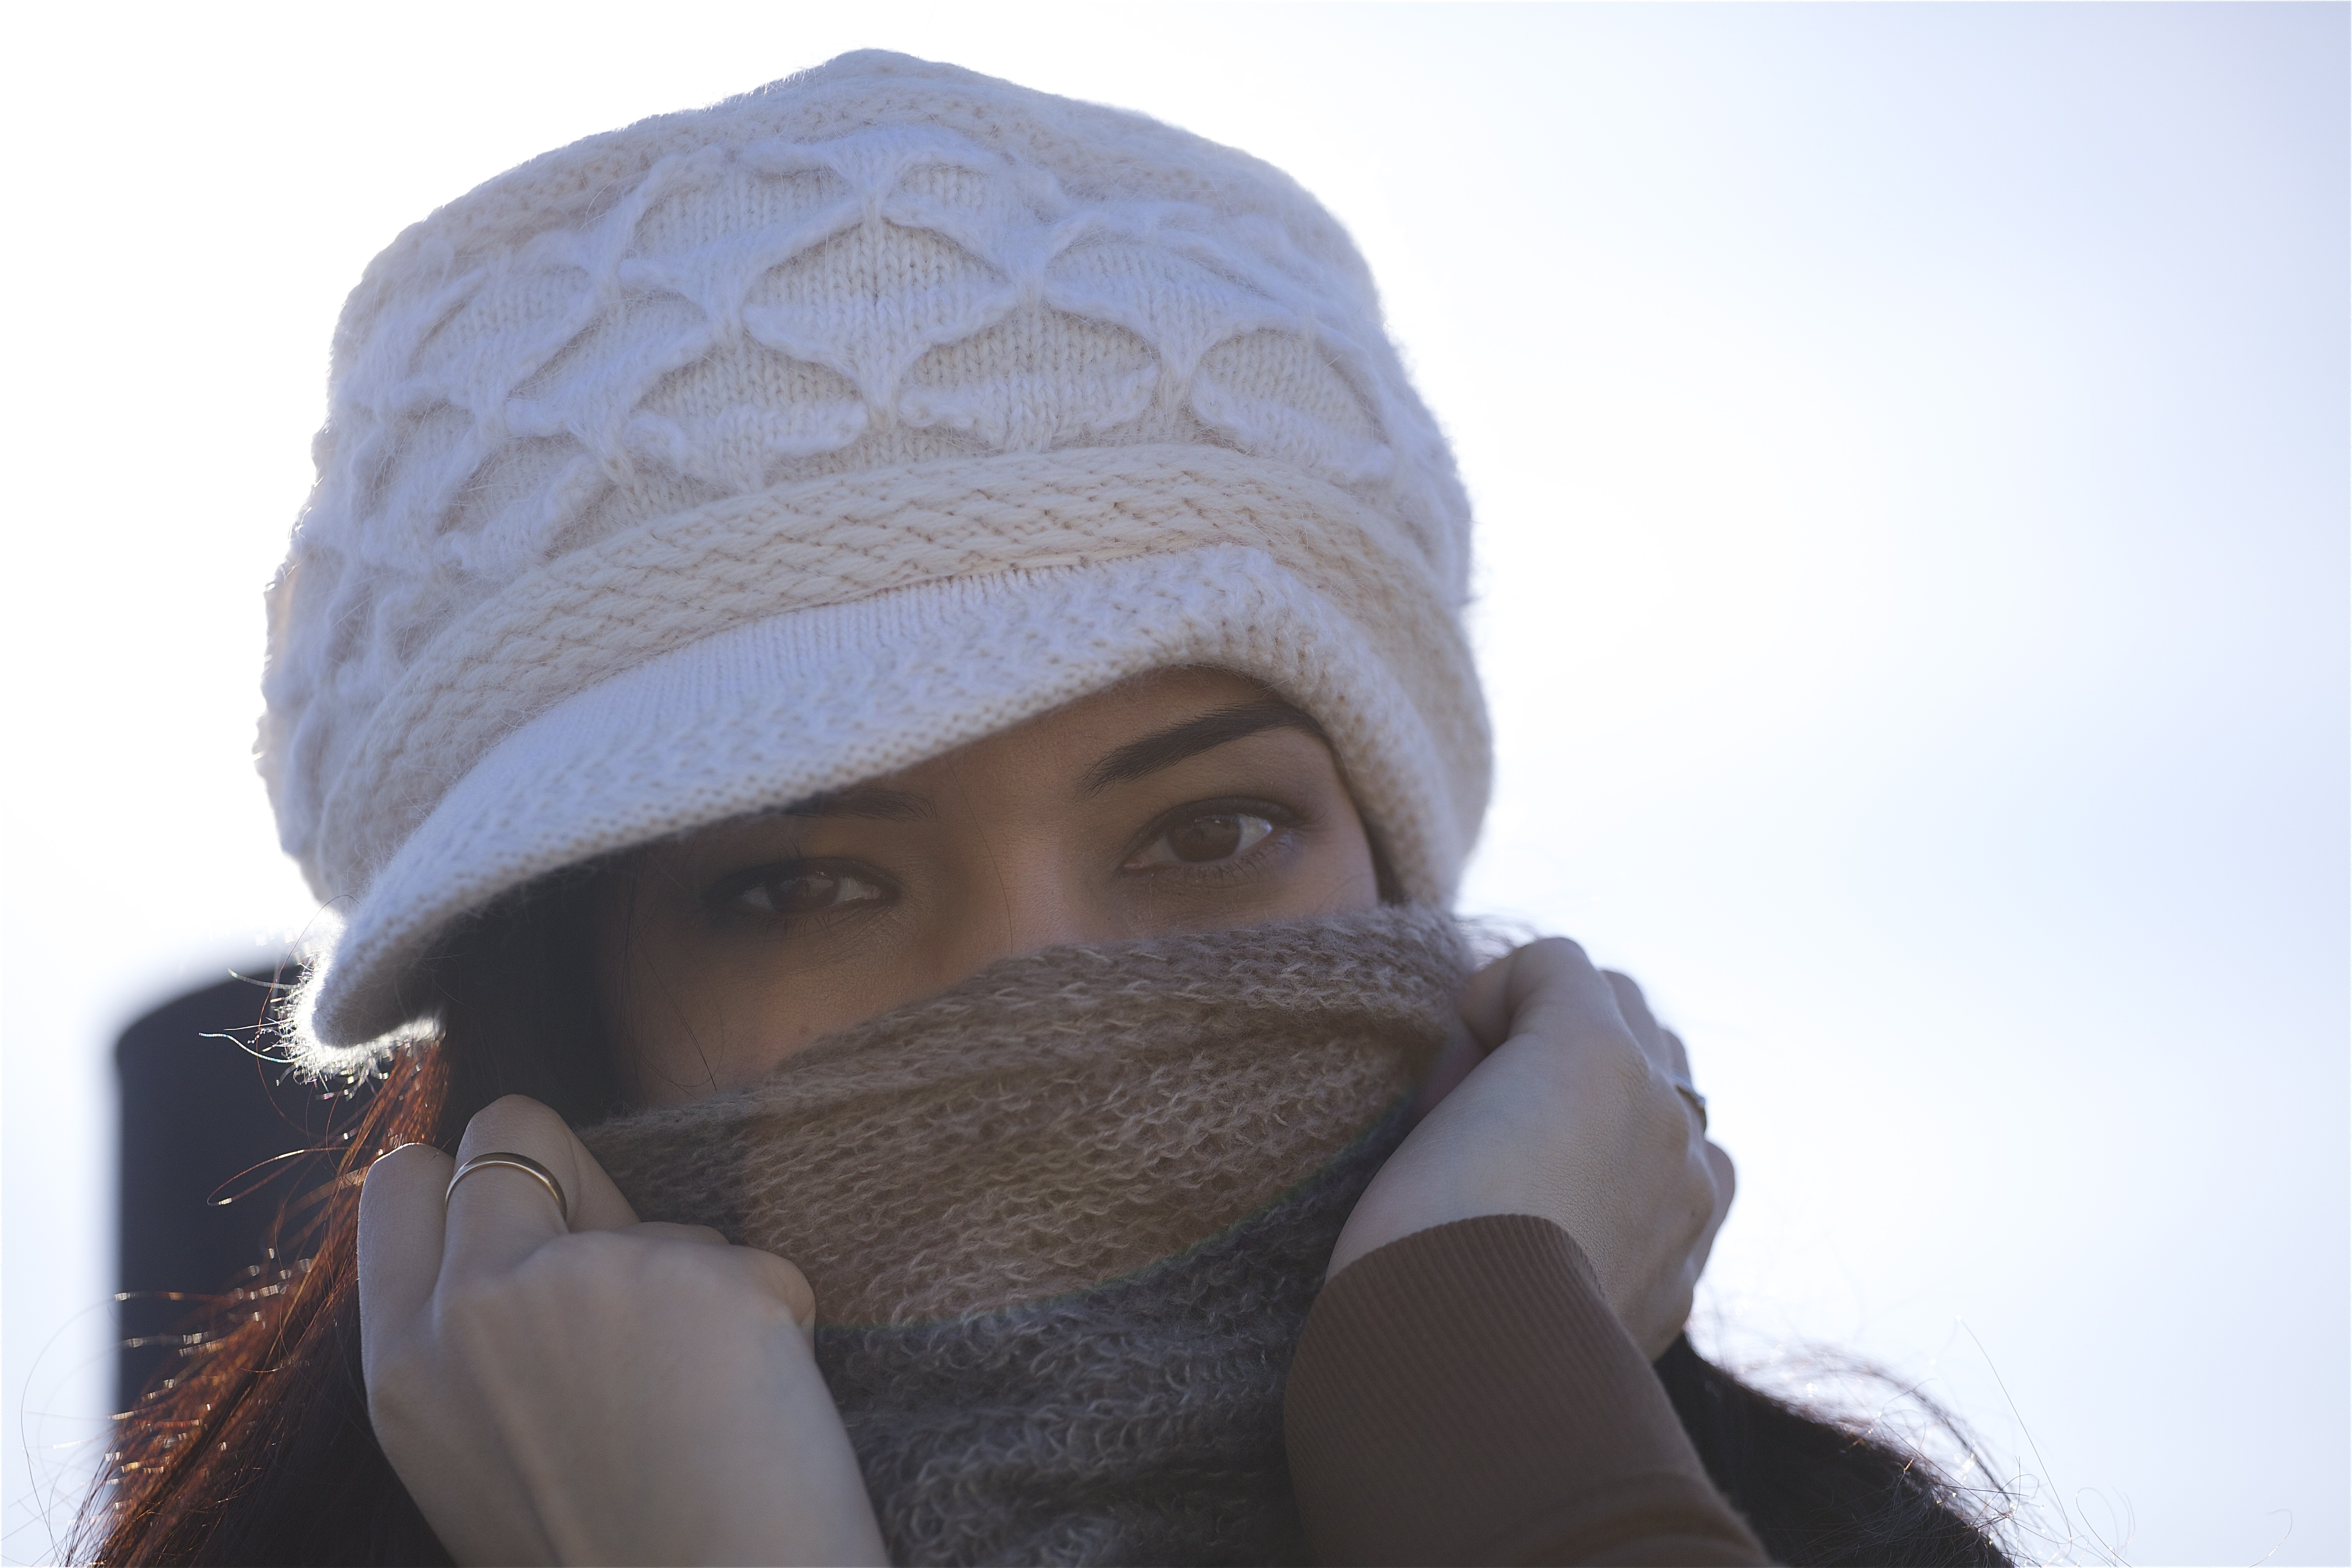
black and white, hair, portrait, hat, clothing, headgear, scarf, hairstyle, beard, beanie, eyes, art, women, cap, facial hair, fashion accessory, knit cap